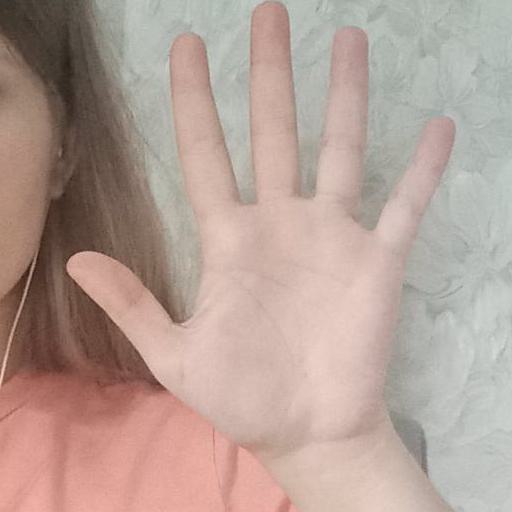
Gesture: palm